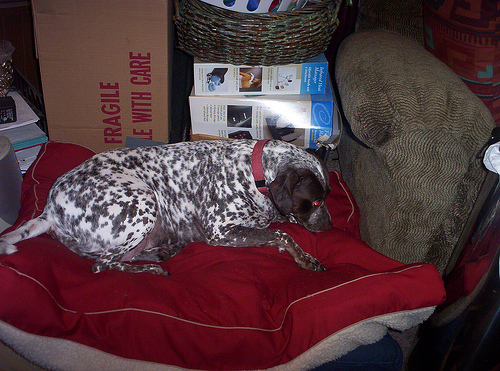
Animal: dog
Breed: german_shorthaired